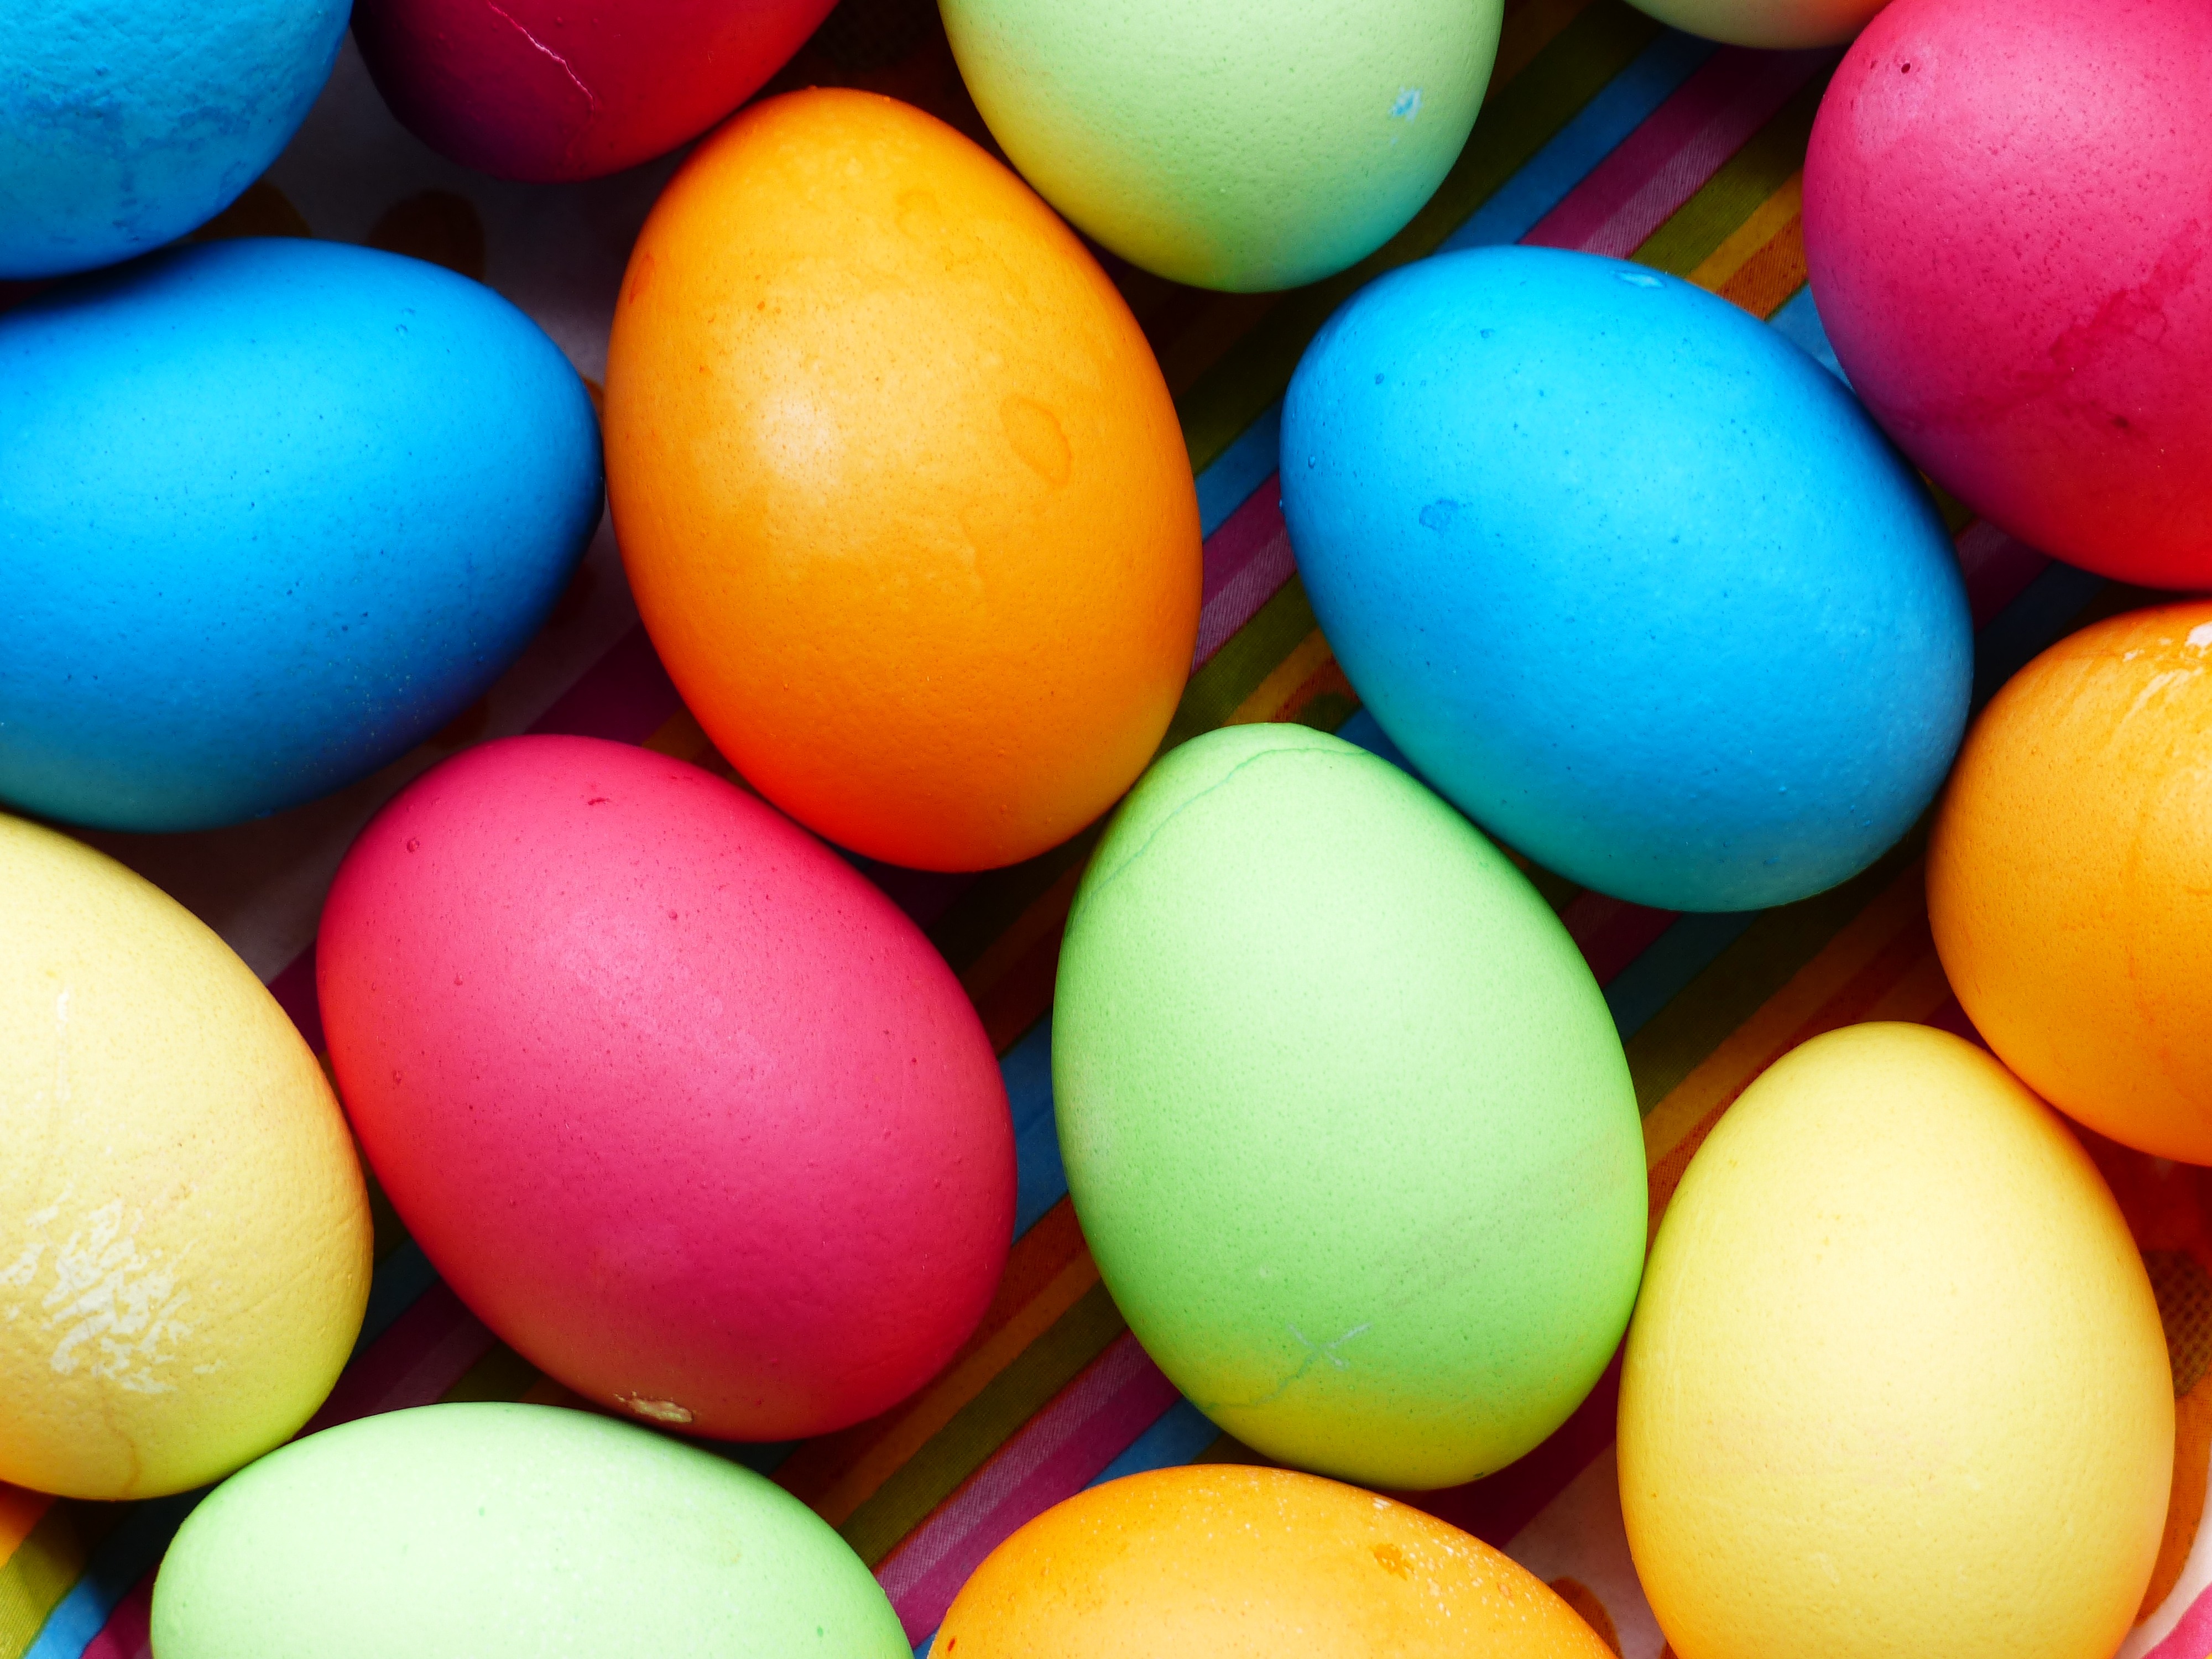
orange, food, spring, green, red, color, paint, blue, colorful, yellow, eat, delicious, egg, cheerful, cooked, beautiful, easter, hard, colored, easter eggs, friendly, oval, easter egg, hartgekocht, egg shaped